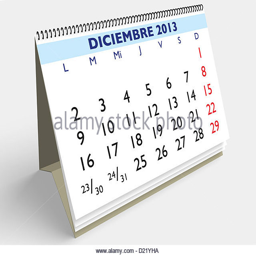
december month in a calendar .